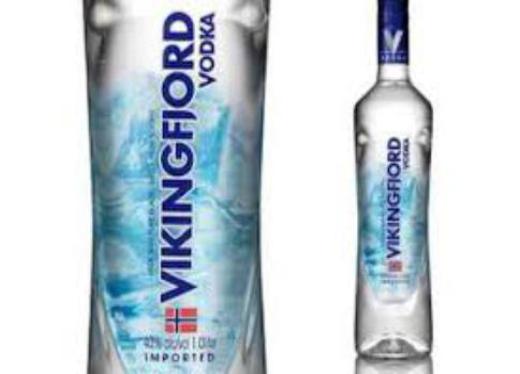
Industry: Food